José Roca y Ponsa

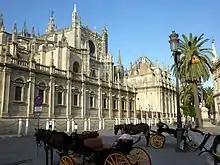
Seville Cathedral

In the mid-1910s Roca started to withdraw from active religious service, especially when in 1914 he suffered a grave accident which led to continuous health problems. Upon reaching the regular retirement age he resigned his canon position and in 1917 entered Congregación de Sacerdotes de San Felipe Neri, an order for retired chaplains. On a decreasingly regular basis Roca kept delivering sermons at various Seville churches and in 1925 celebrated 50 years of priesthood. A member of numerous religious congregations, in the late 1920s he rose to executive roles in some but his activity was limited by growing problems with eyesight. His last sermons in Seville are dated for mid-1931; around that time he moved back to Las Palmas, where he was taken care of by the family of his sister. Half-blind, he performed some minor local religious roles until the late 1930s.